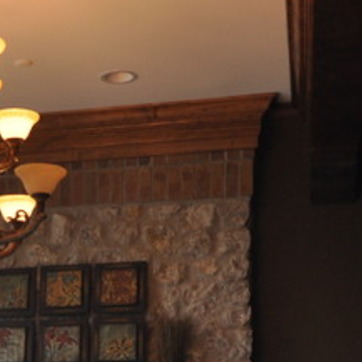
Material: brick